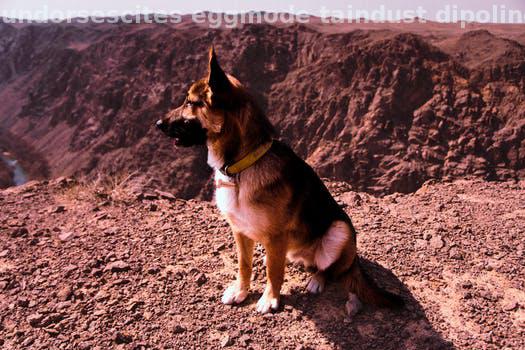
Label: Watermark